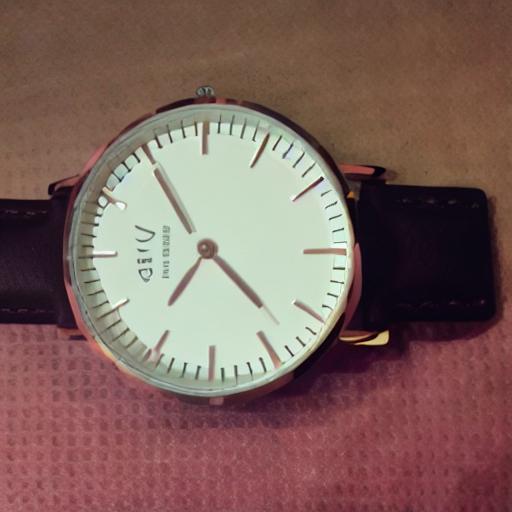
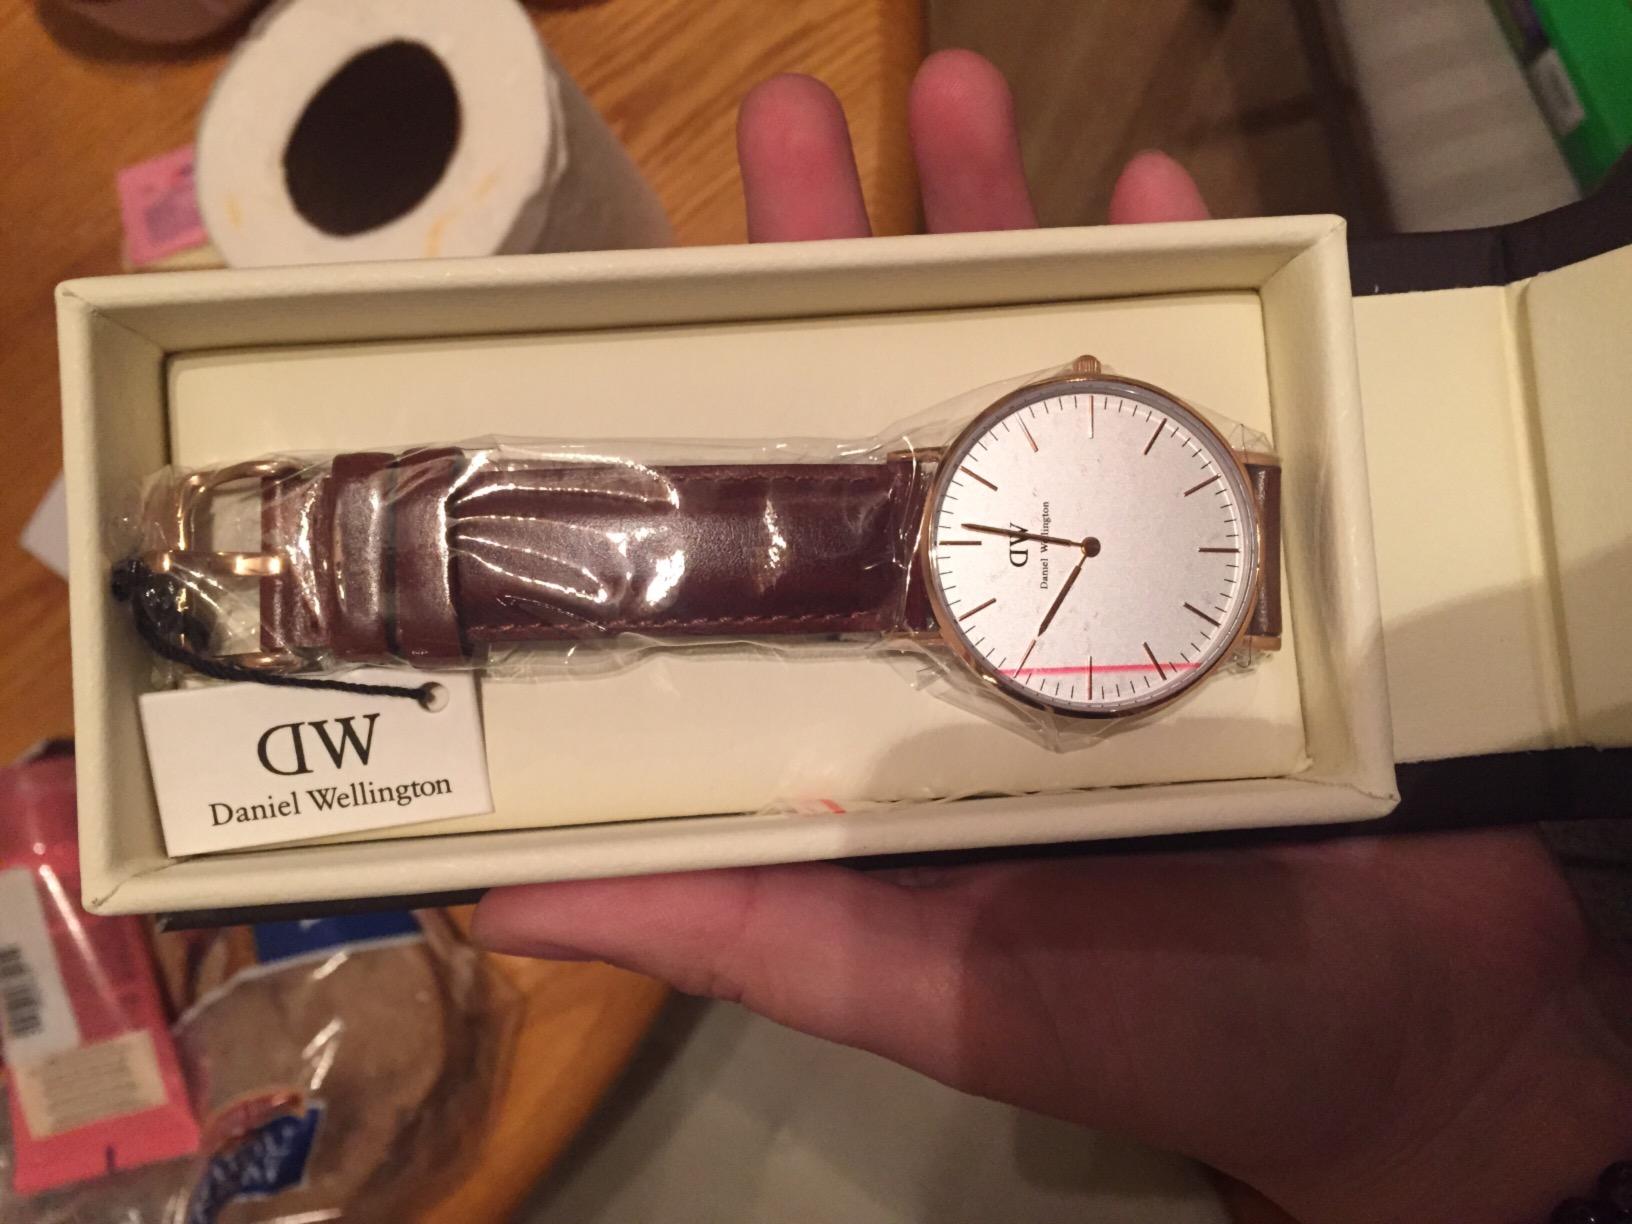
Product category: accessories_watch
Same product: no